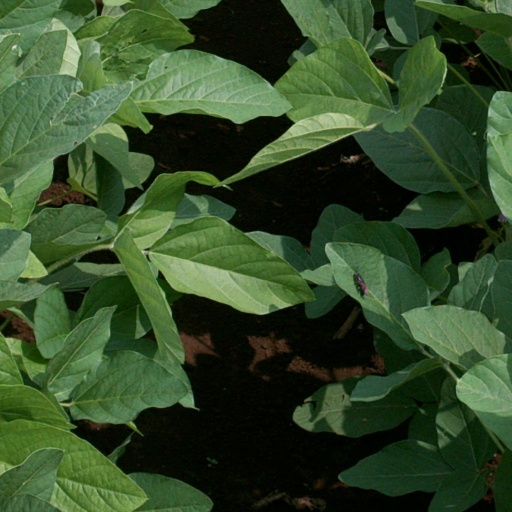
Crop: soybean